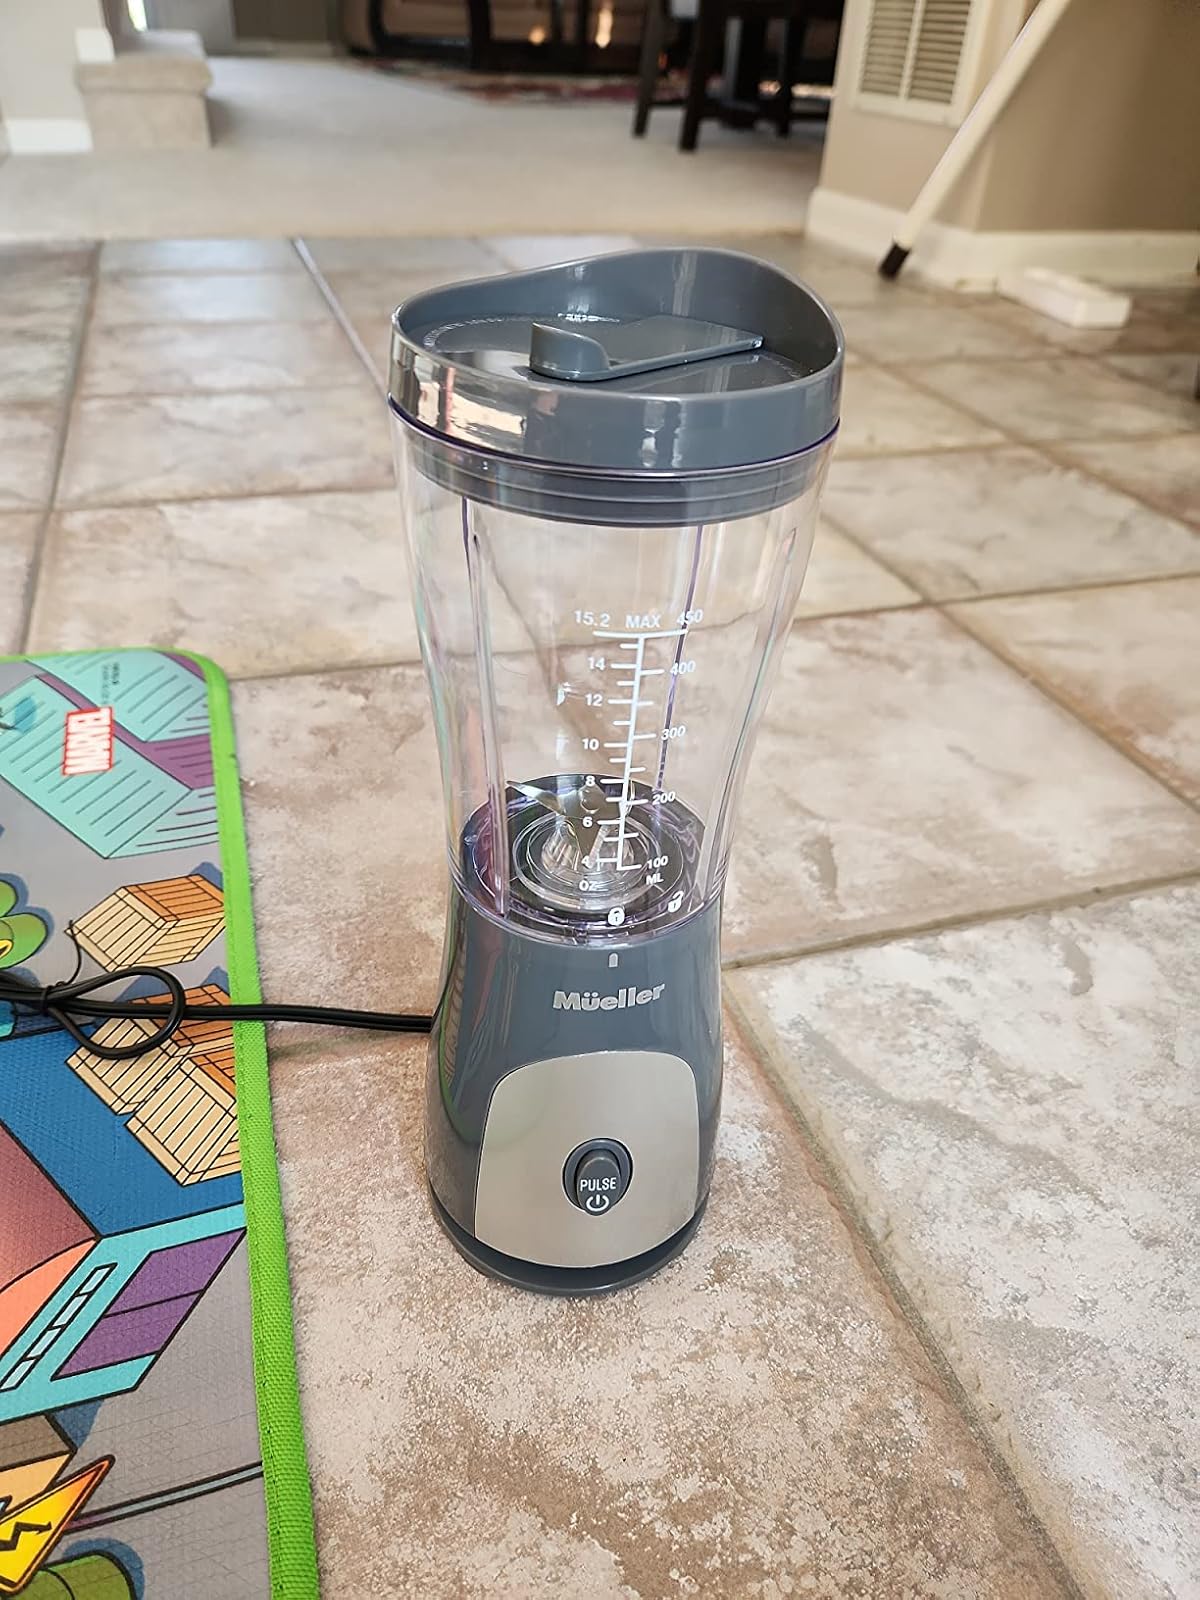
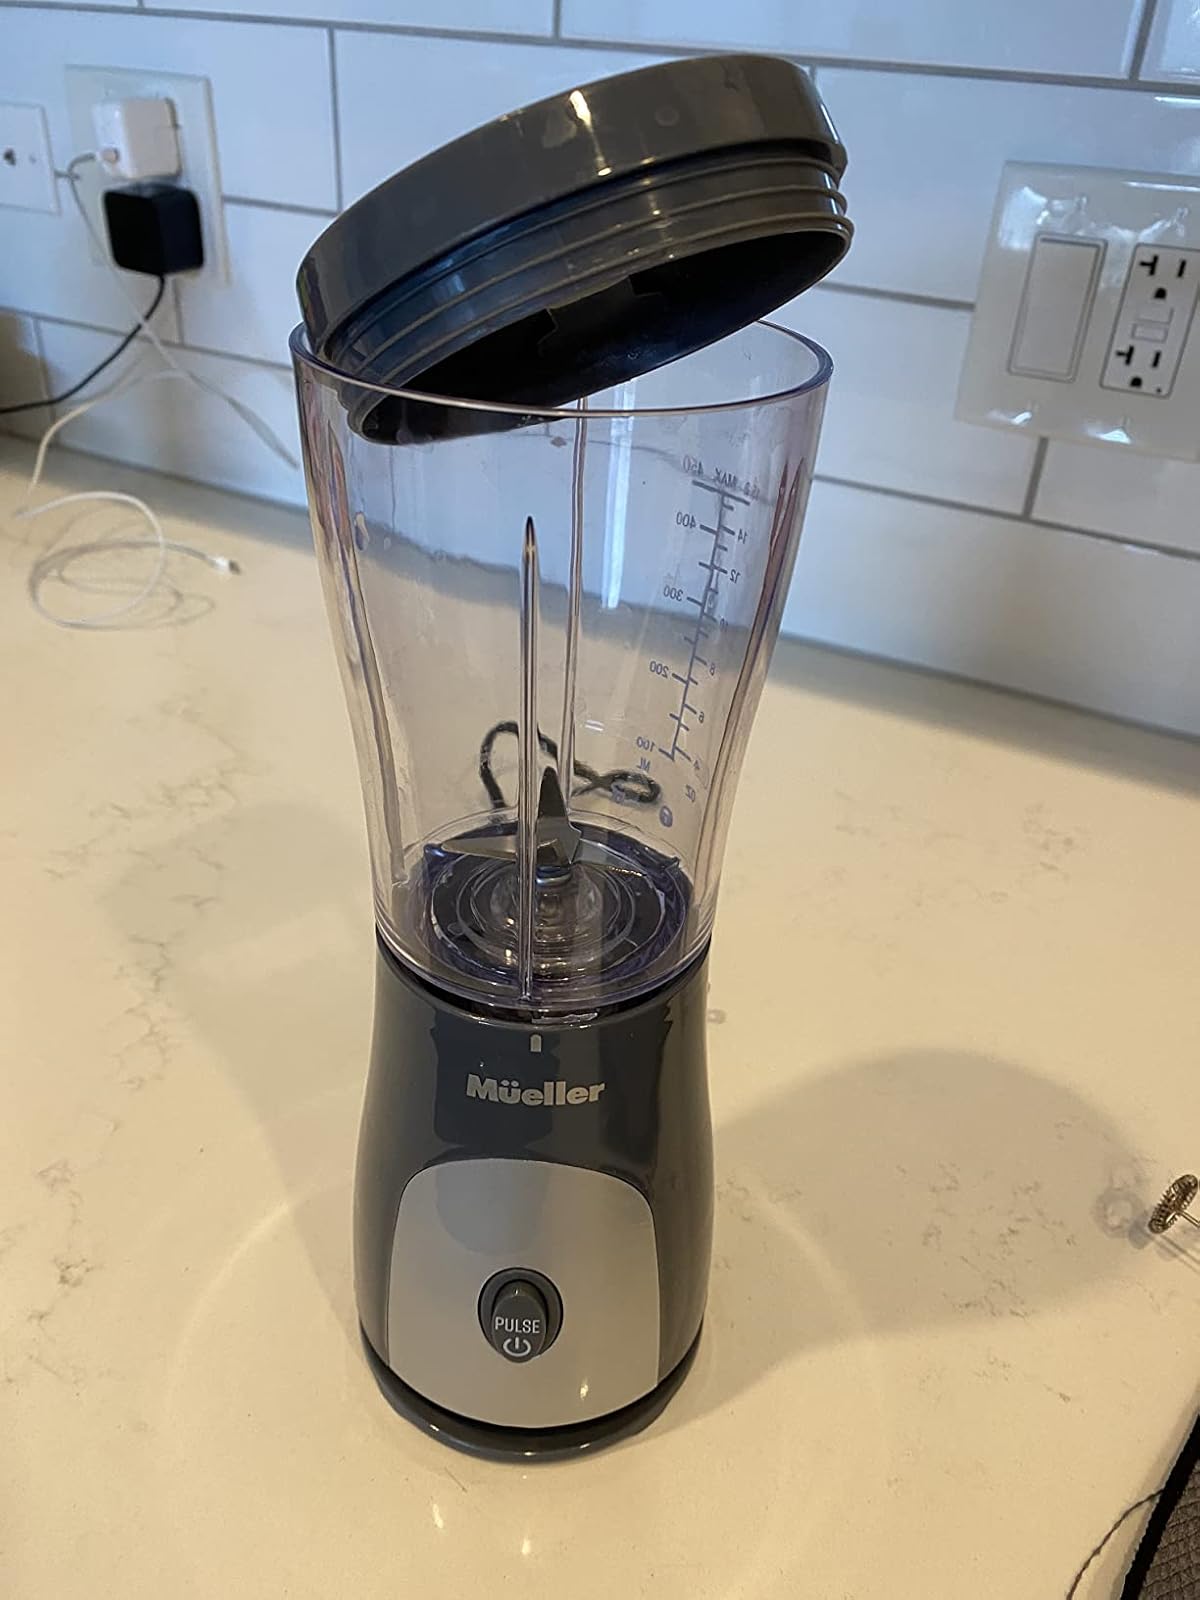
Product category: items_blender
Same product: yes